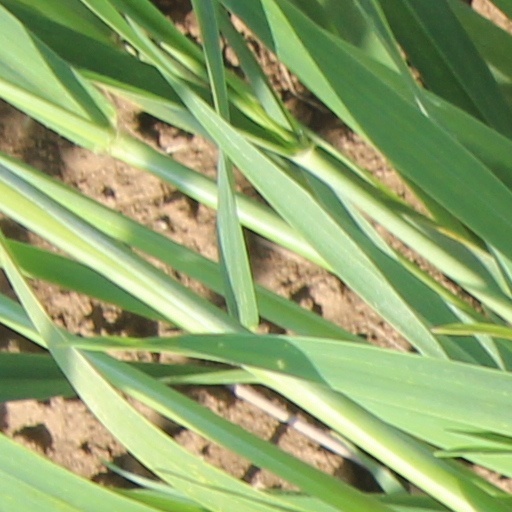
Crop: wheat